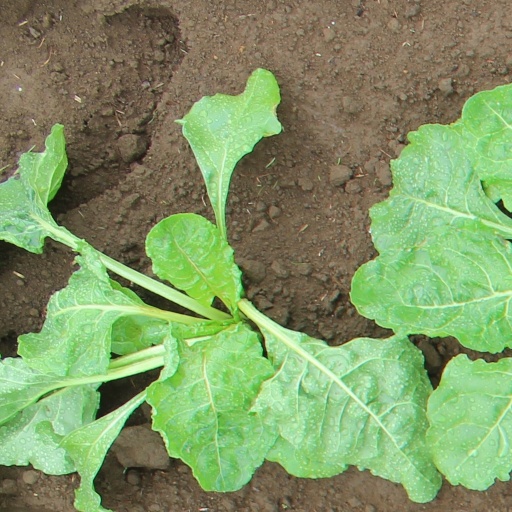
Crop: sugar beet